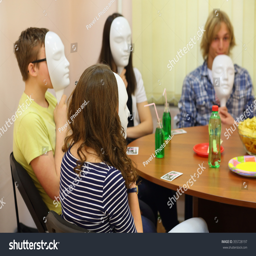
young people play person with masks at the table in the classroom